Brno

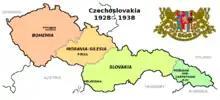
Lands and their capitals (underlined) of the First Czechoslovak Republic

During the 17th century Špilberk Castle was rebuilt as a huge baroque citadel. Brno was besieged by the Prussian Army in 1742 under the leadership of Frederick the Great, but the siege was ultimately unsuccessful. In 1777 the bishopric of Brno was established by the Catholic Church; Mathias Franz Graf von Chorinsky Freiherr von Ledske was the first Bishop.